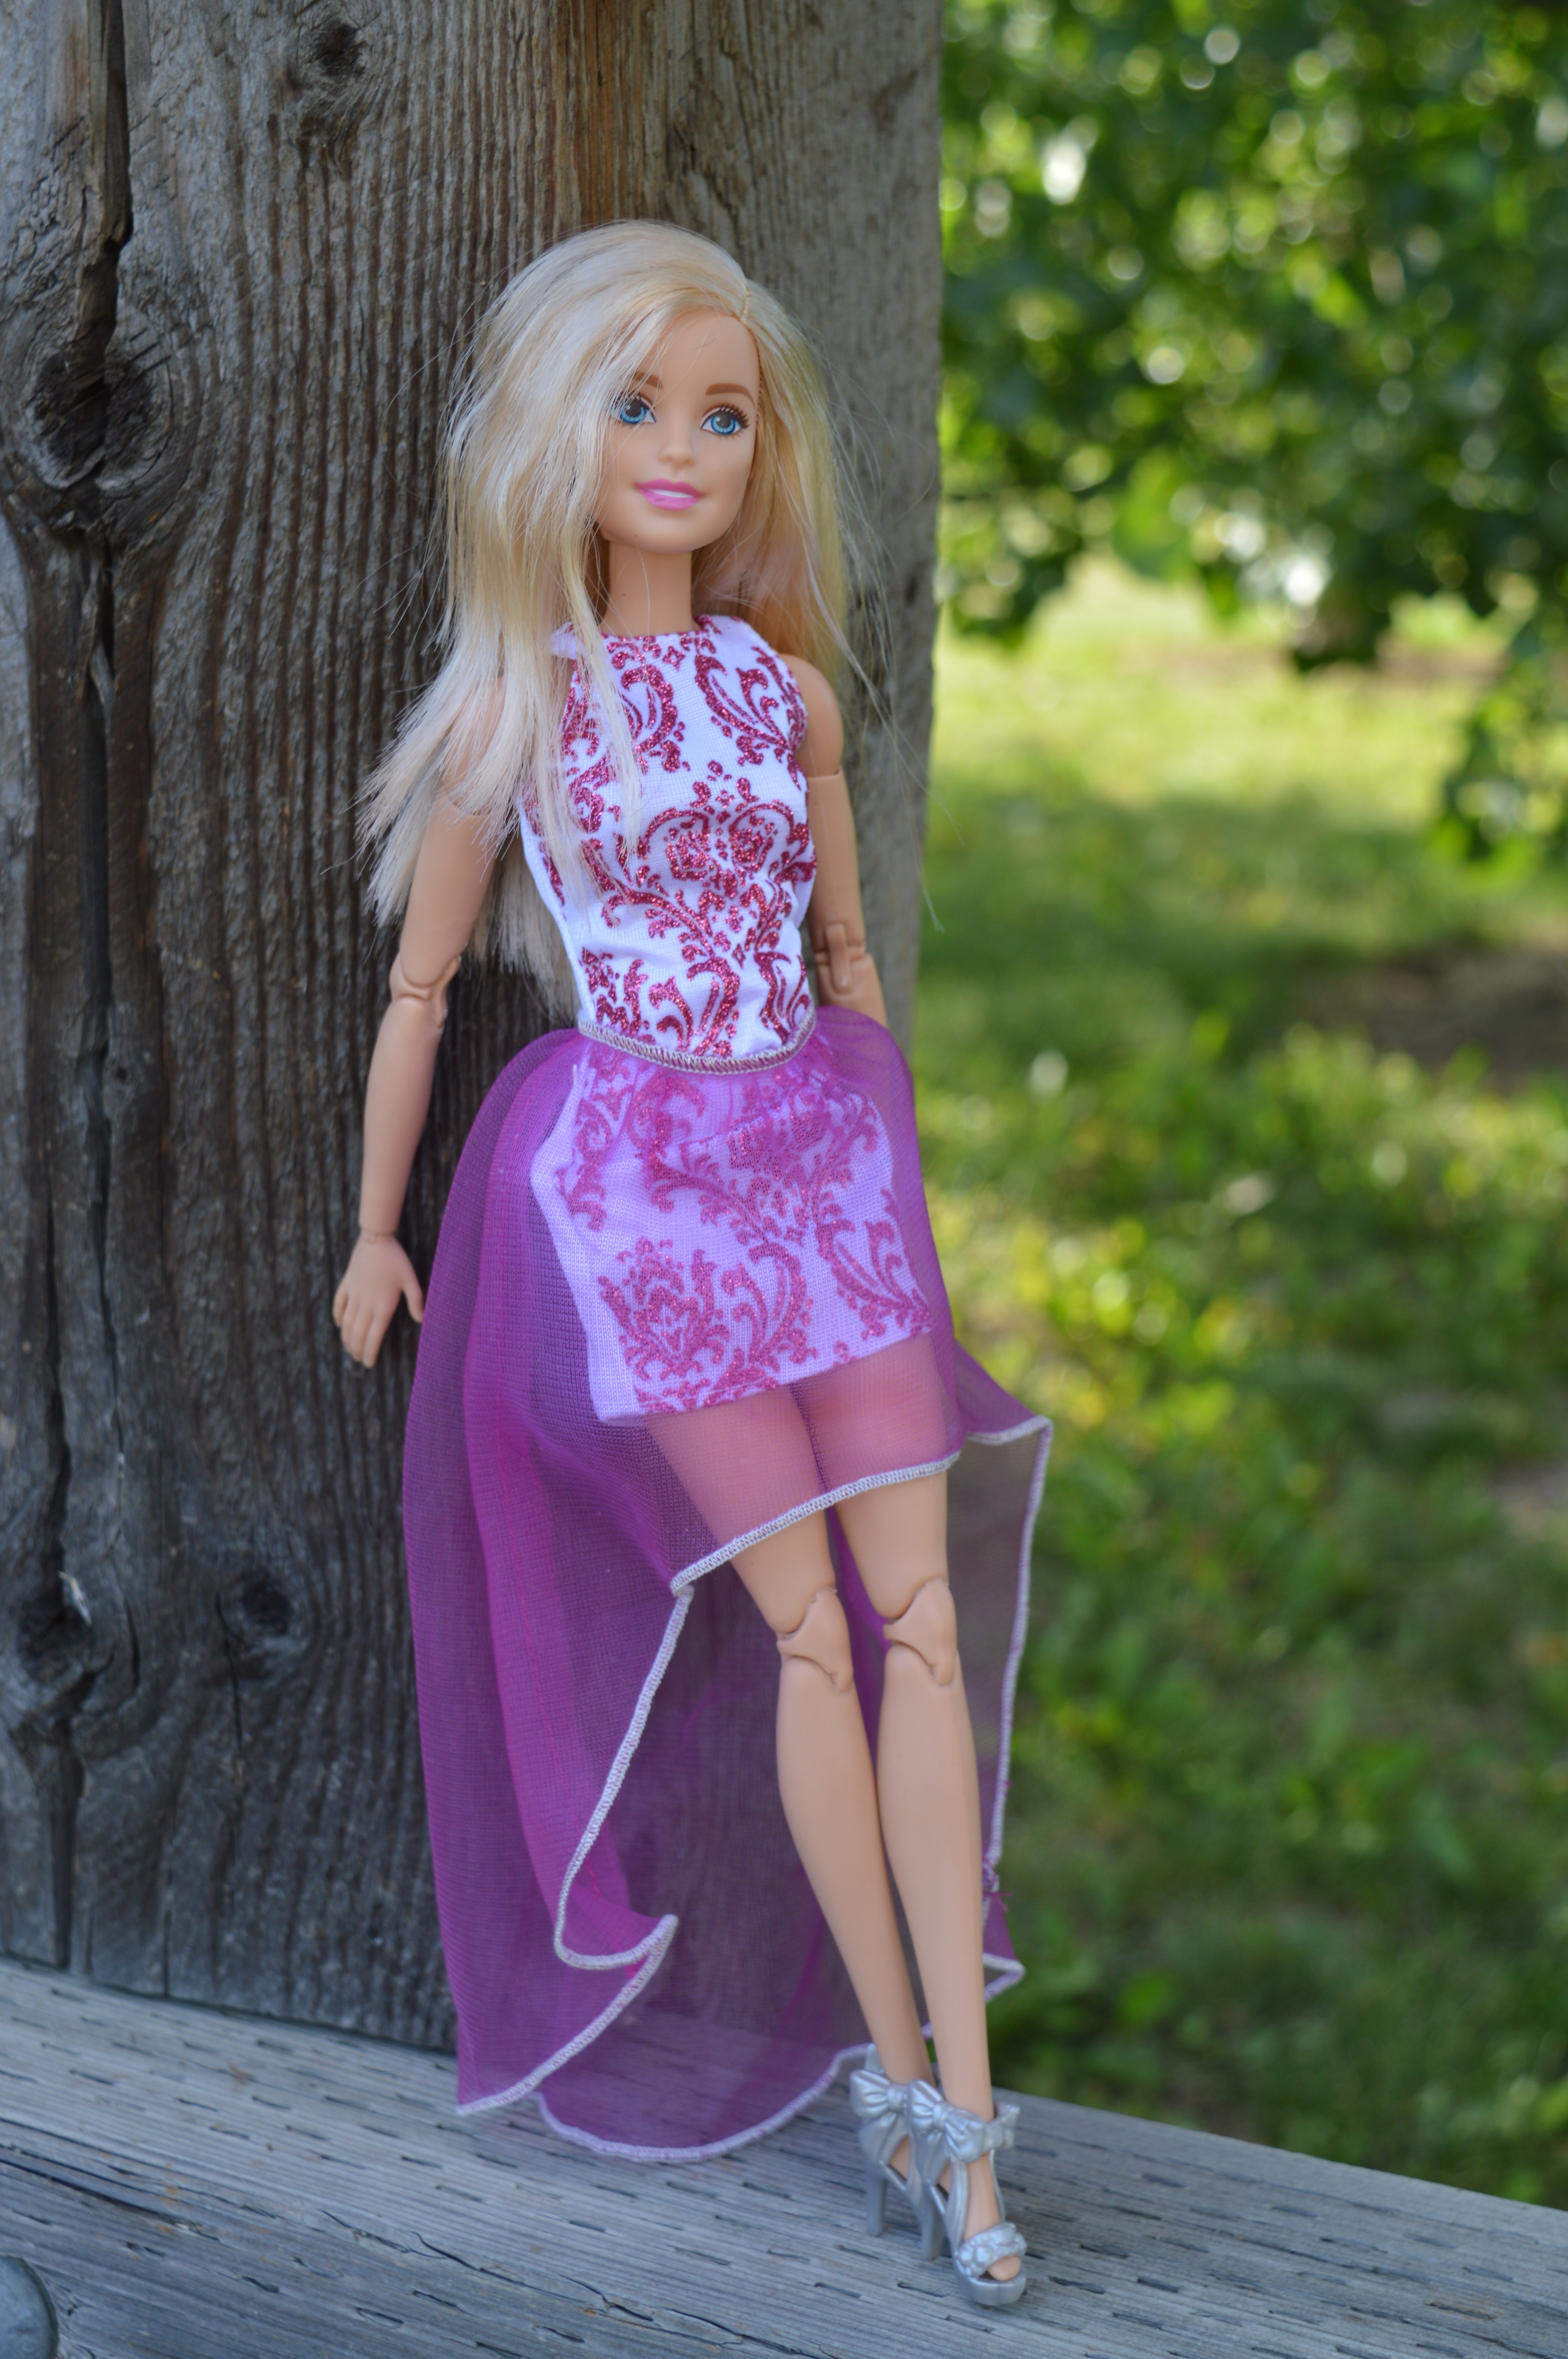
woman, purple, female, portrait, model, spring, fashion, clothing, pink, toy, blonde, caucasian, posing, doll, dress, sexy, attractive, gown, glamour, barbie, trendy, photo shoot